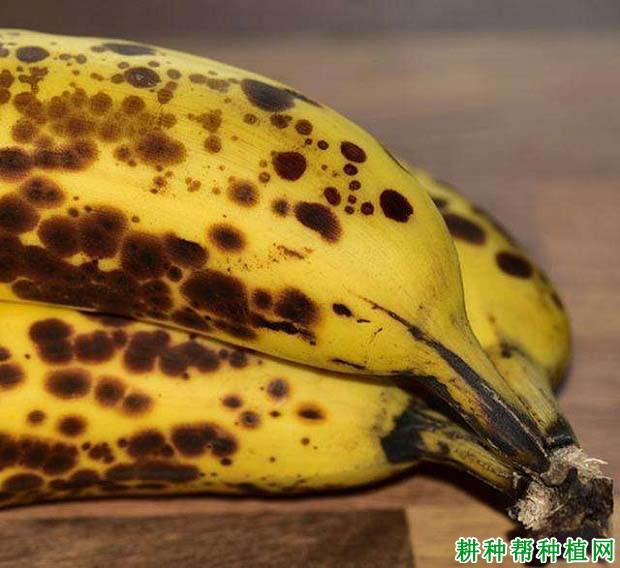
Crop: unknown
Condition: banana_banana_anthracnose